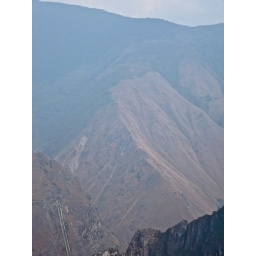
Machu Picchu - view of Llactapata in the distance - the white mark in the trees above the brown ridge